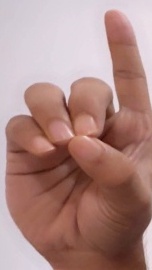
ASL sign: D